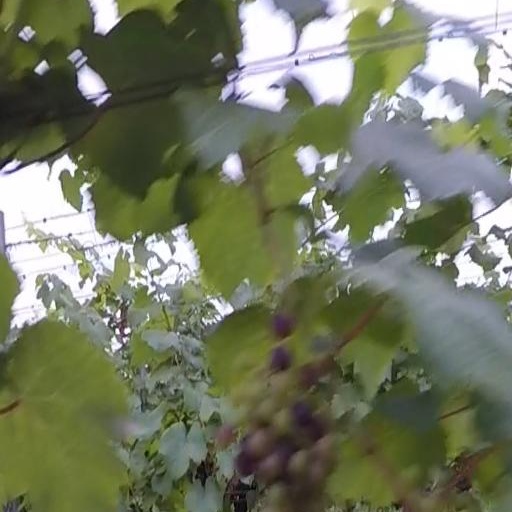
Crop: grape